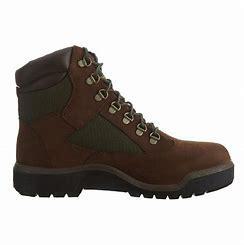
Brand: Timberland
Model: 6 Inch Field